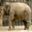
Label: elephant